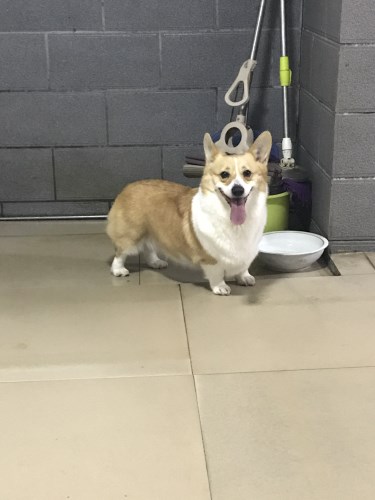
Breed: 2909-n000116-Cardigan